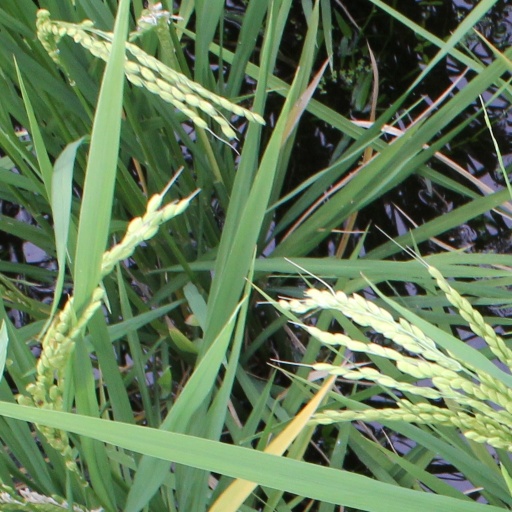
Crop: rice